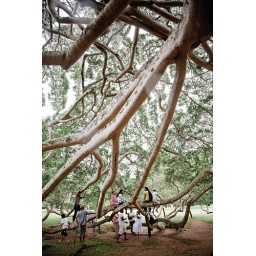
The Java Fig tree towers over visitors at the Peradeniya Botanic Gardens near Kandy, Sri Lanka.